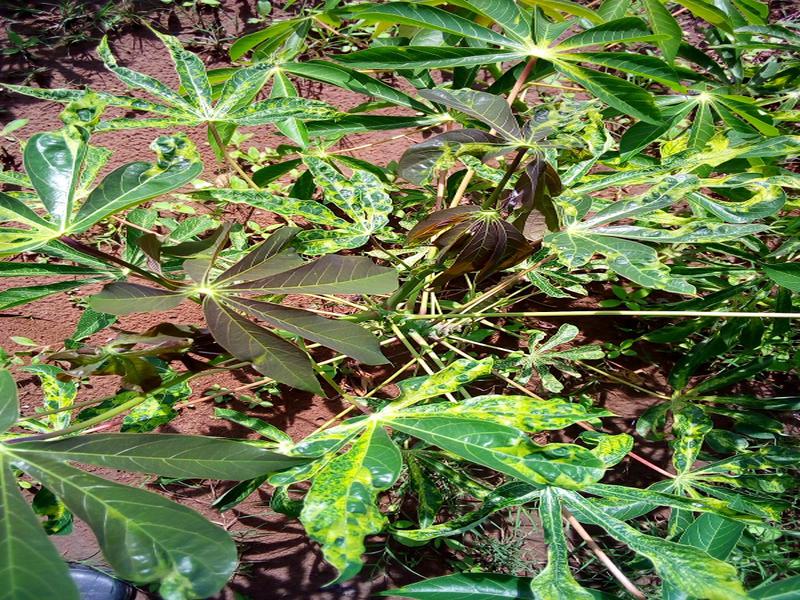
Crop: cassava
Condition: mosaic_disease